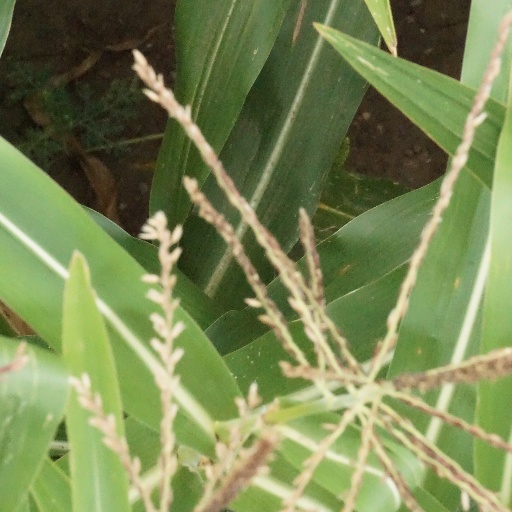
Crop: maize; corn